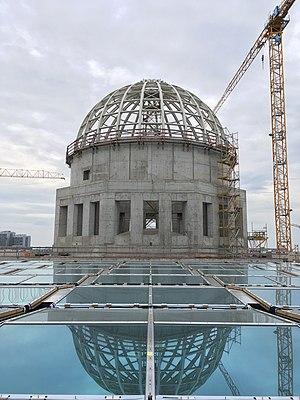
Le Forum Humboldt est un projet de musée dans le cadre de la reconstruction du château de Berlin. Sur le lieu occupé successivement par le château de Berlin puis par le palais de la République de l'ex-RDA, des expositions permanentes sur les cultures non européennes doivent prendre place à partir de 2019.